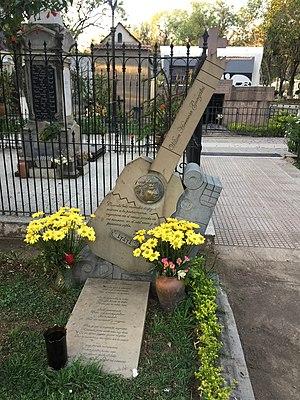
Wilson Hermosa González est un musicien et compositeur bolivien.